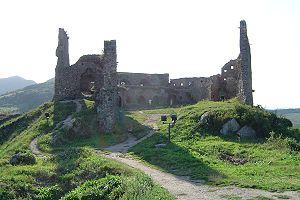
Deva est une ville de Transylvanie au centre-ouest du pays, située au cœur du județ de Hunedoara dont elle est le chef-lieu. Sa population s'élevait à 61 123 habitants en 2011.